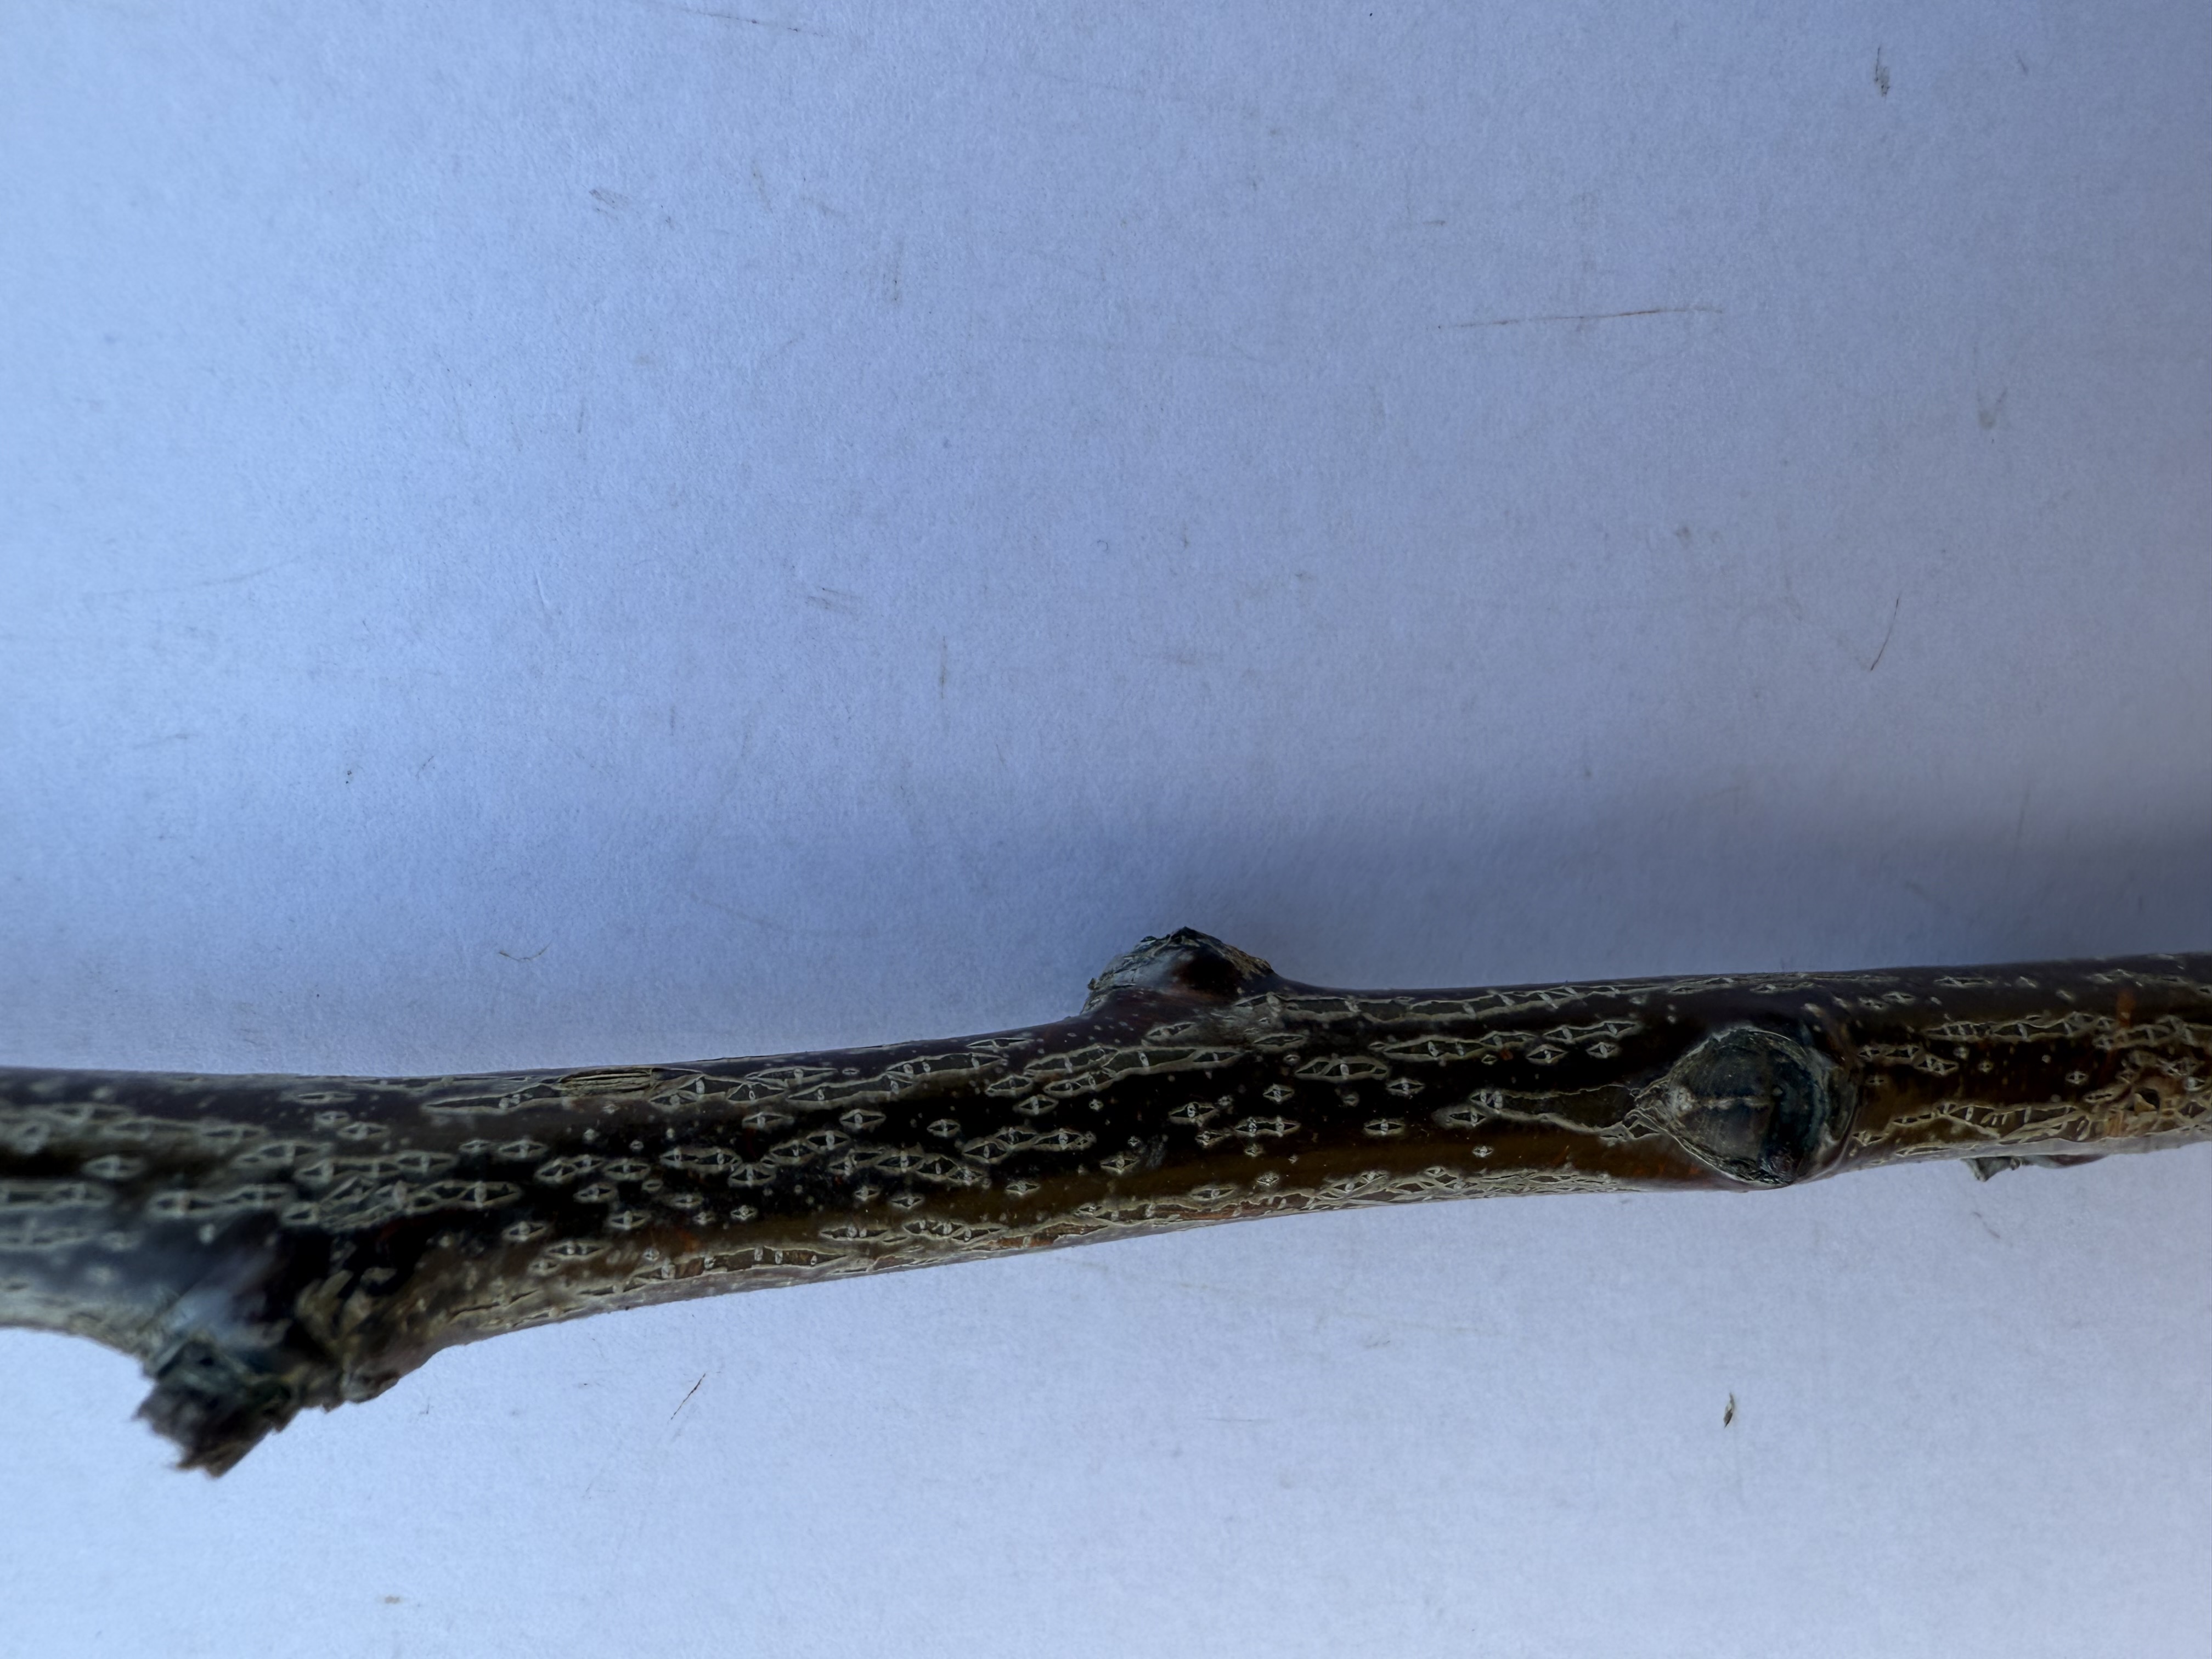
Variety: Sekerpare Apricot